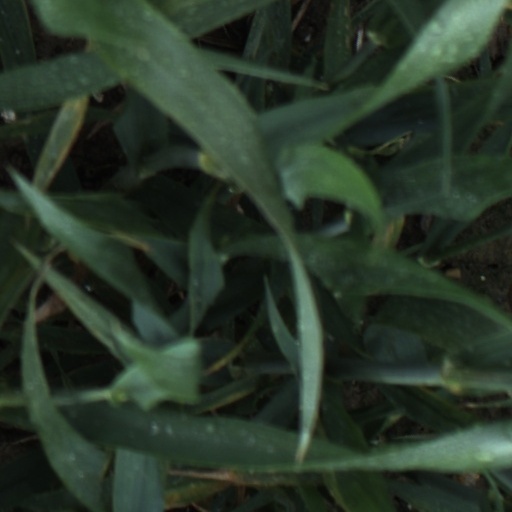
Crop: wheat